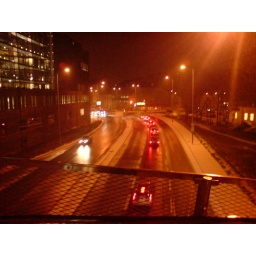
The bridge overlooking the road near danube house